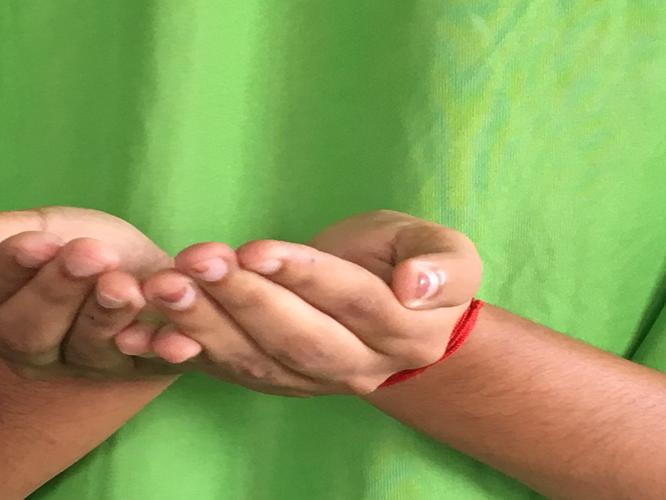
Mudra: Pushpaputa
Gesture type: double_hand